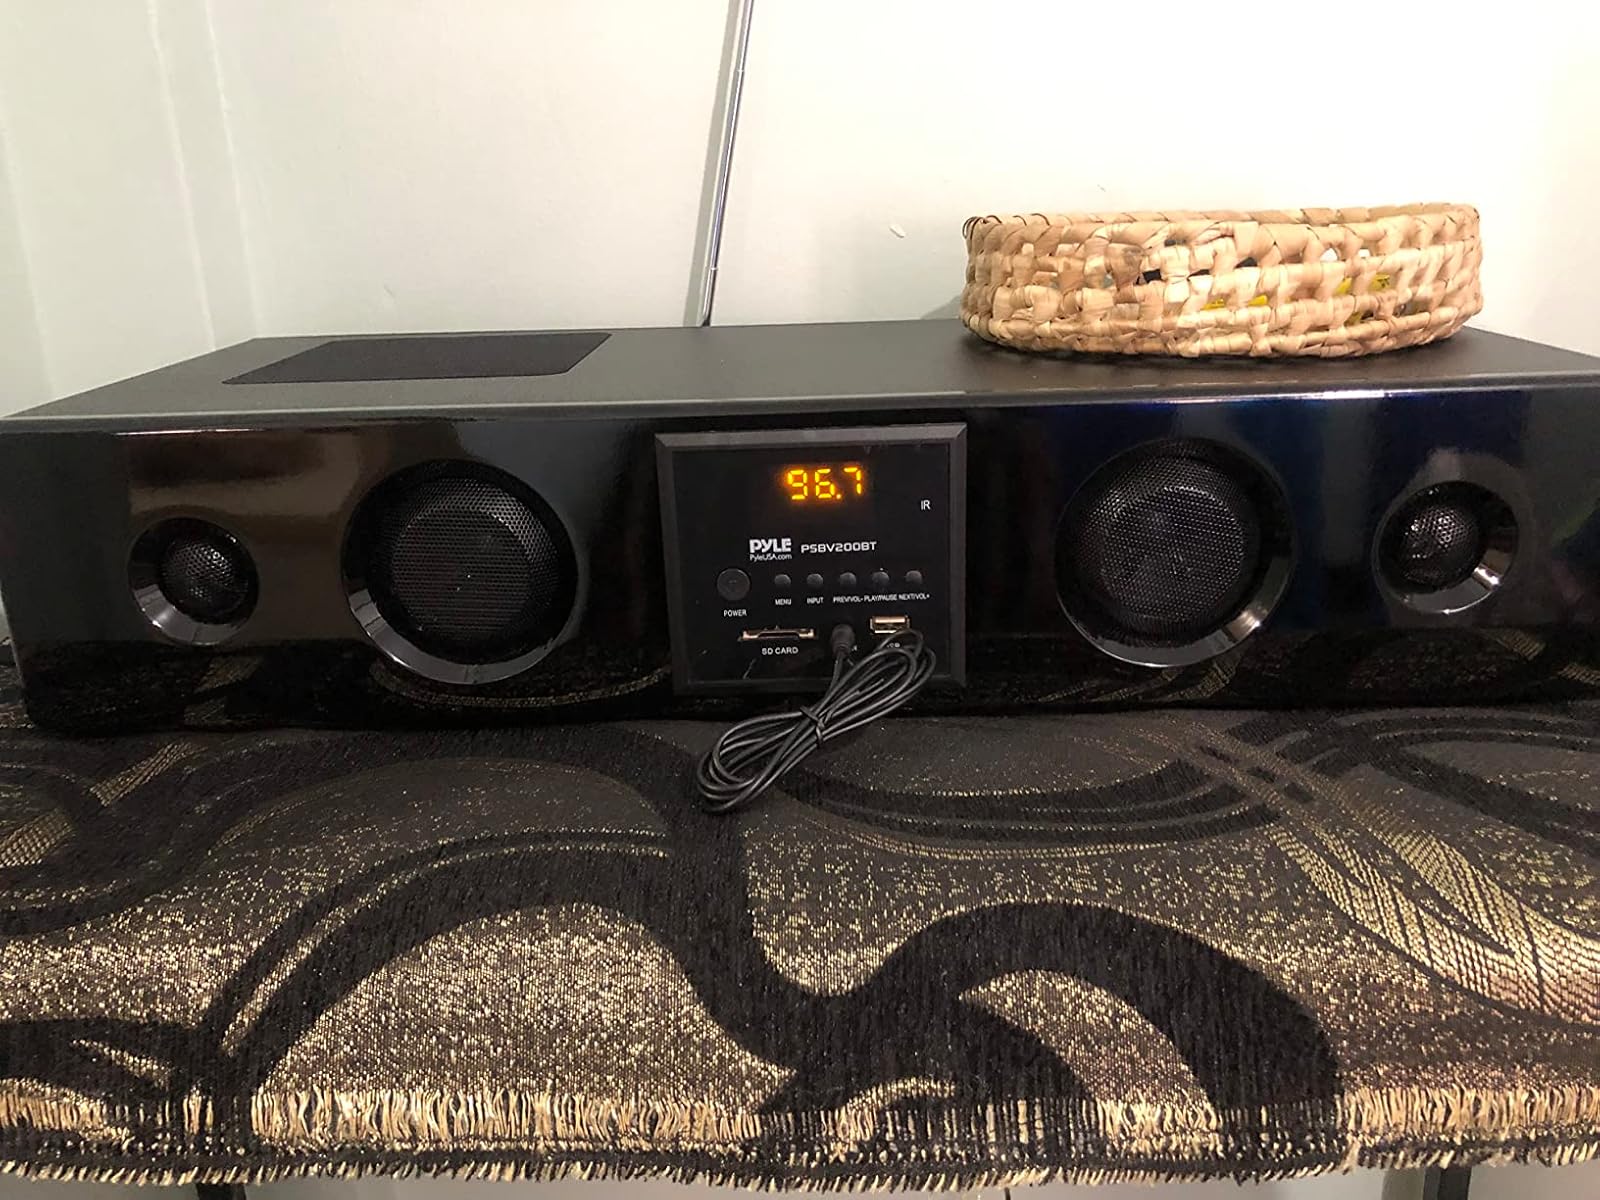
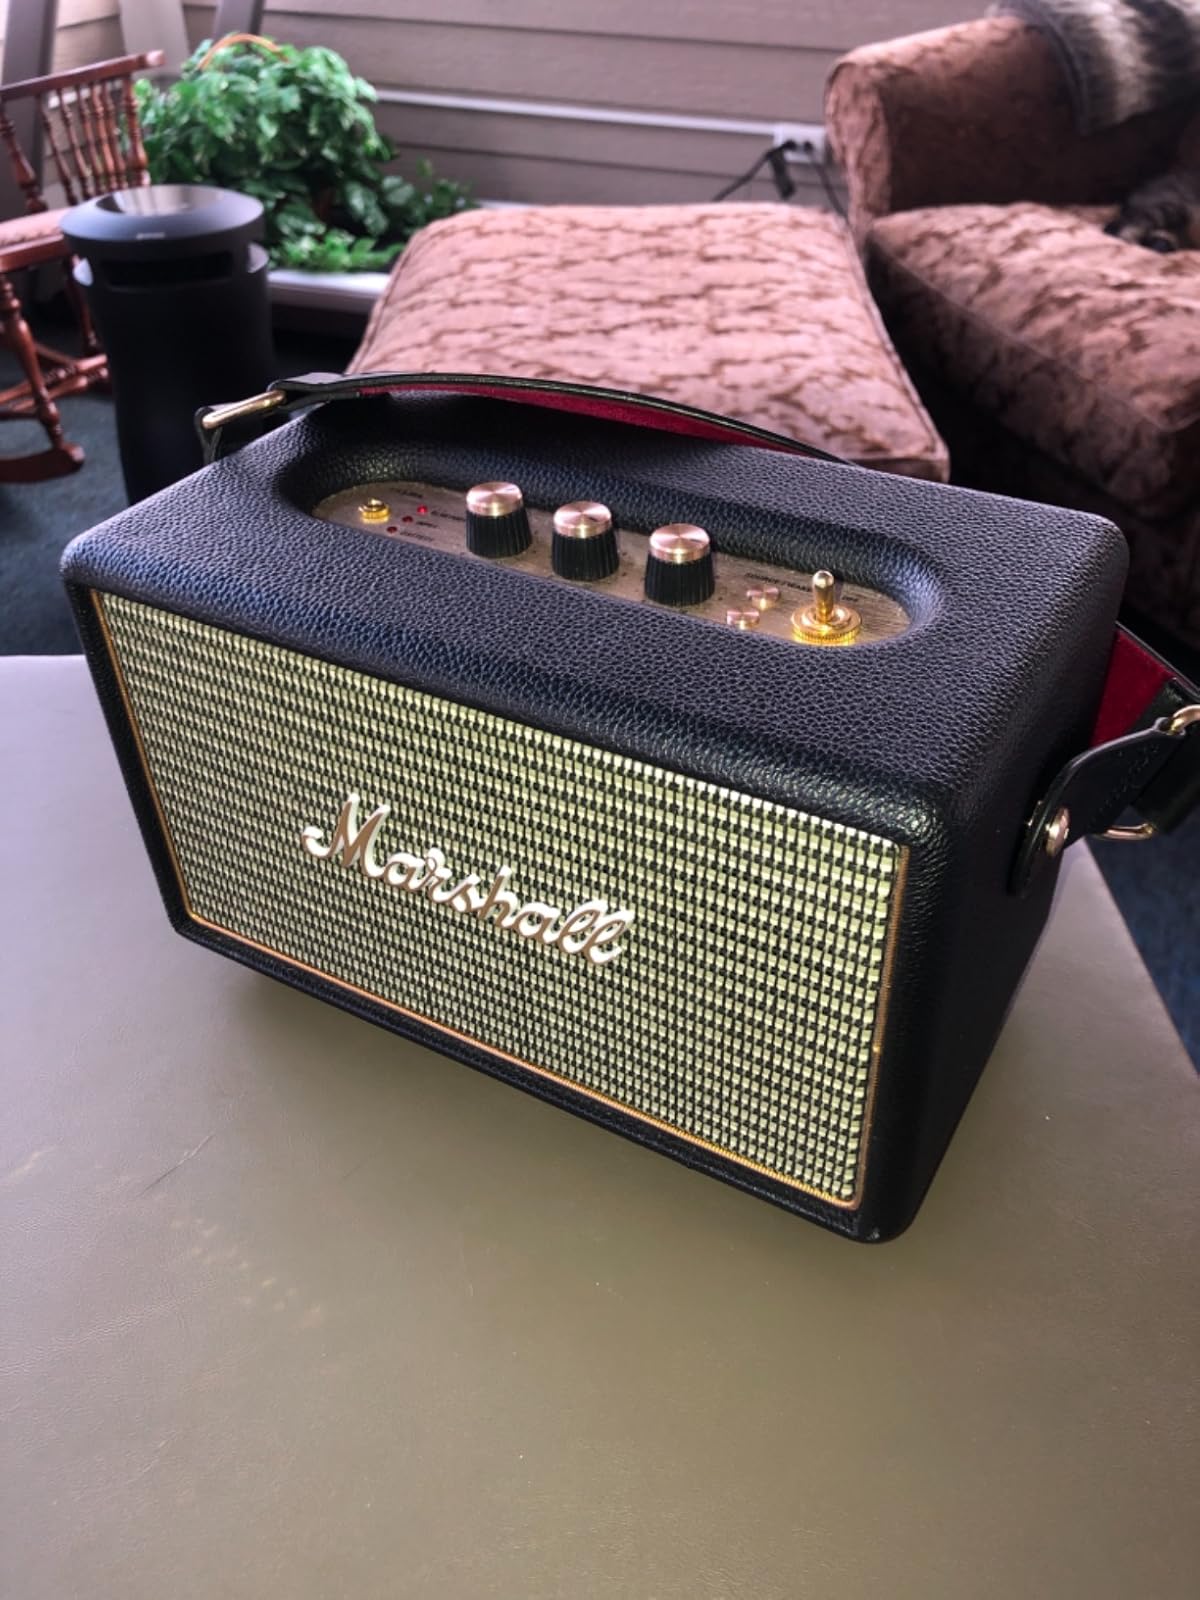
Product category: speaker
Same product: no